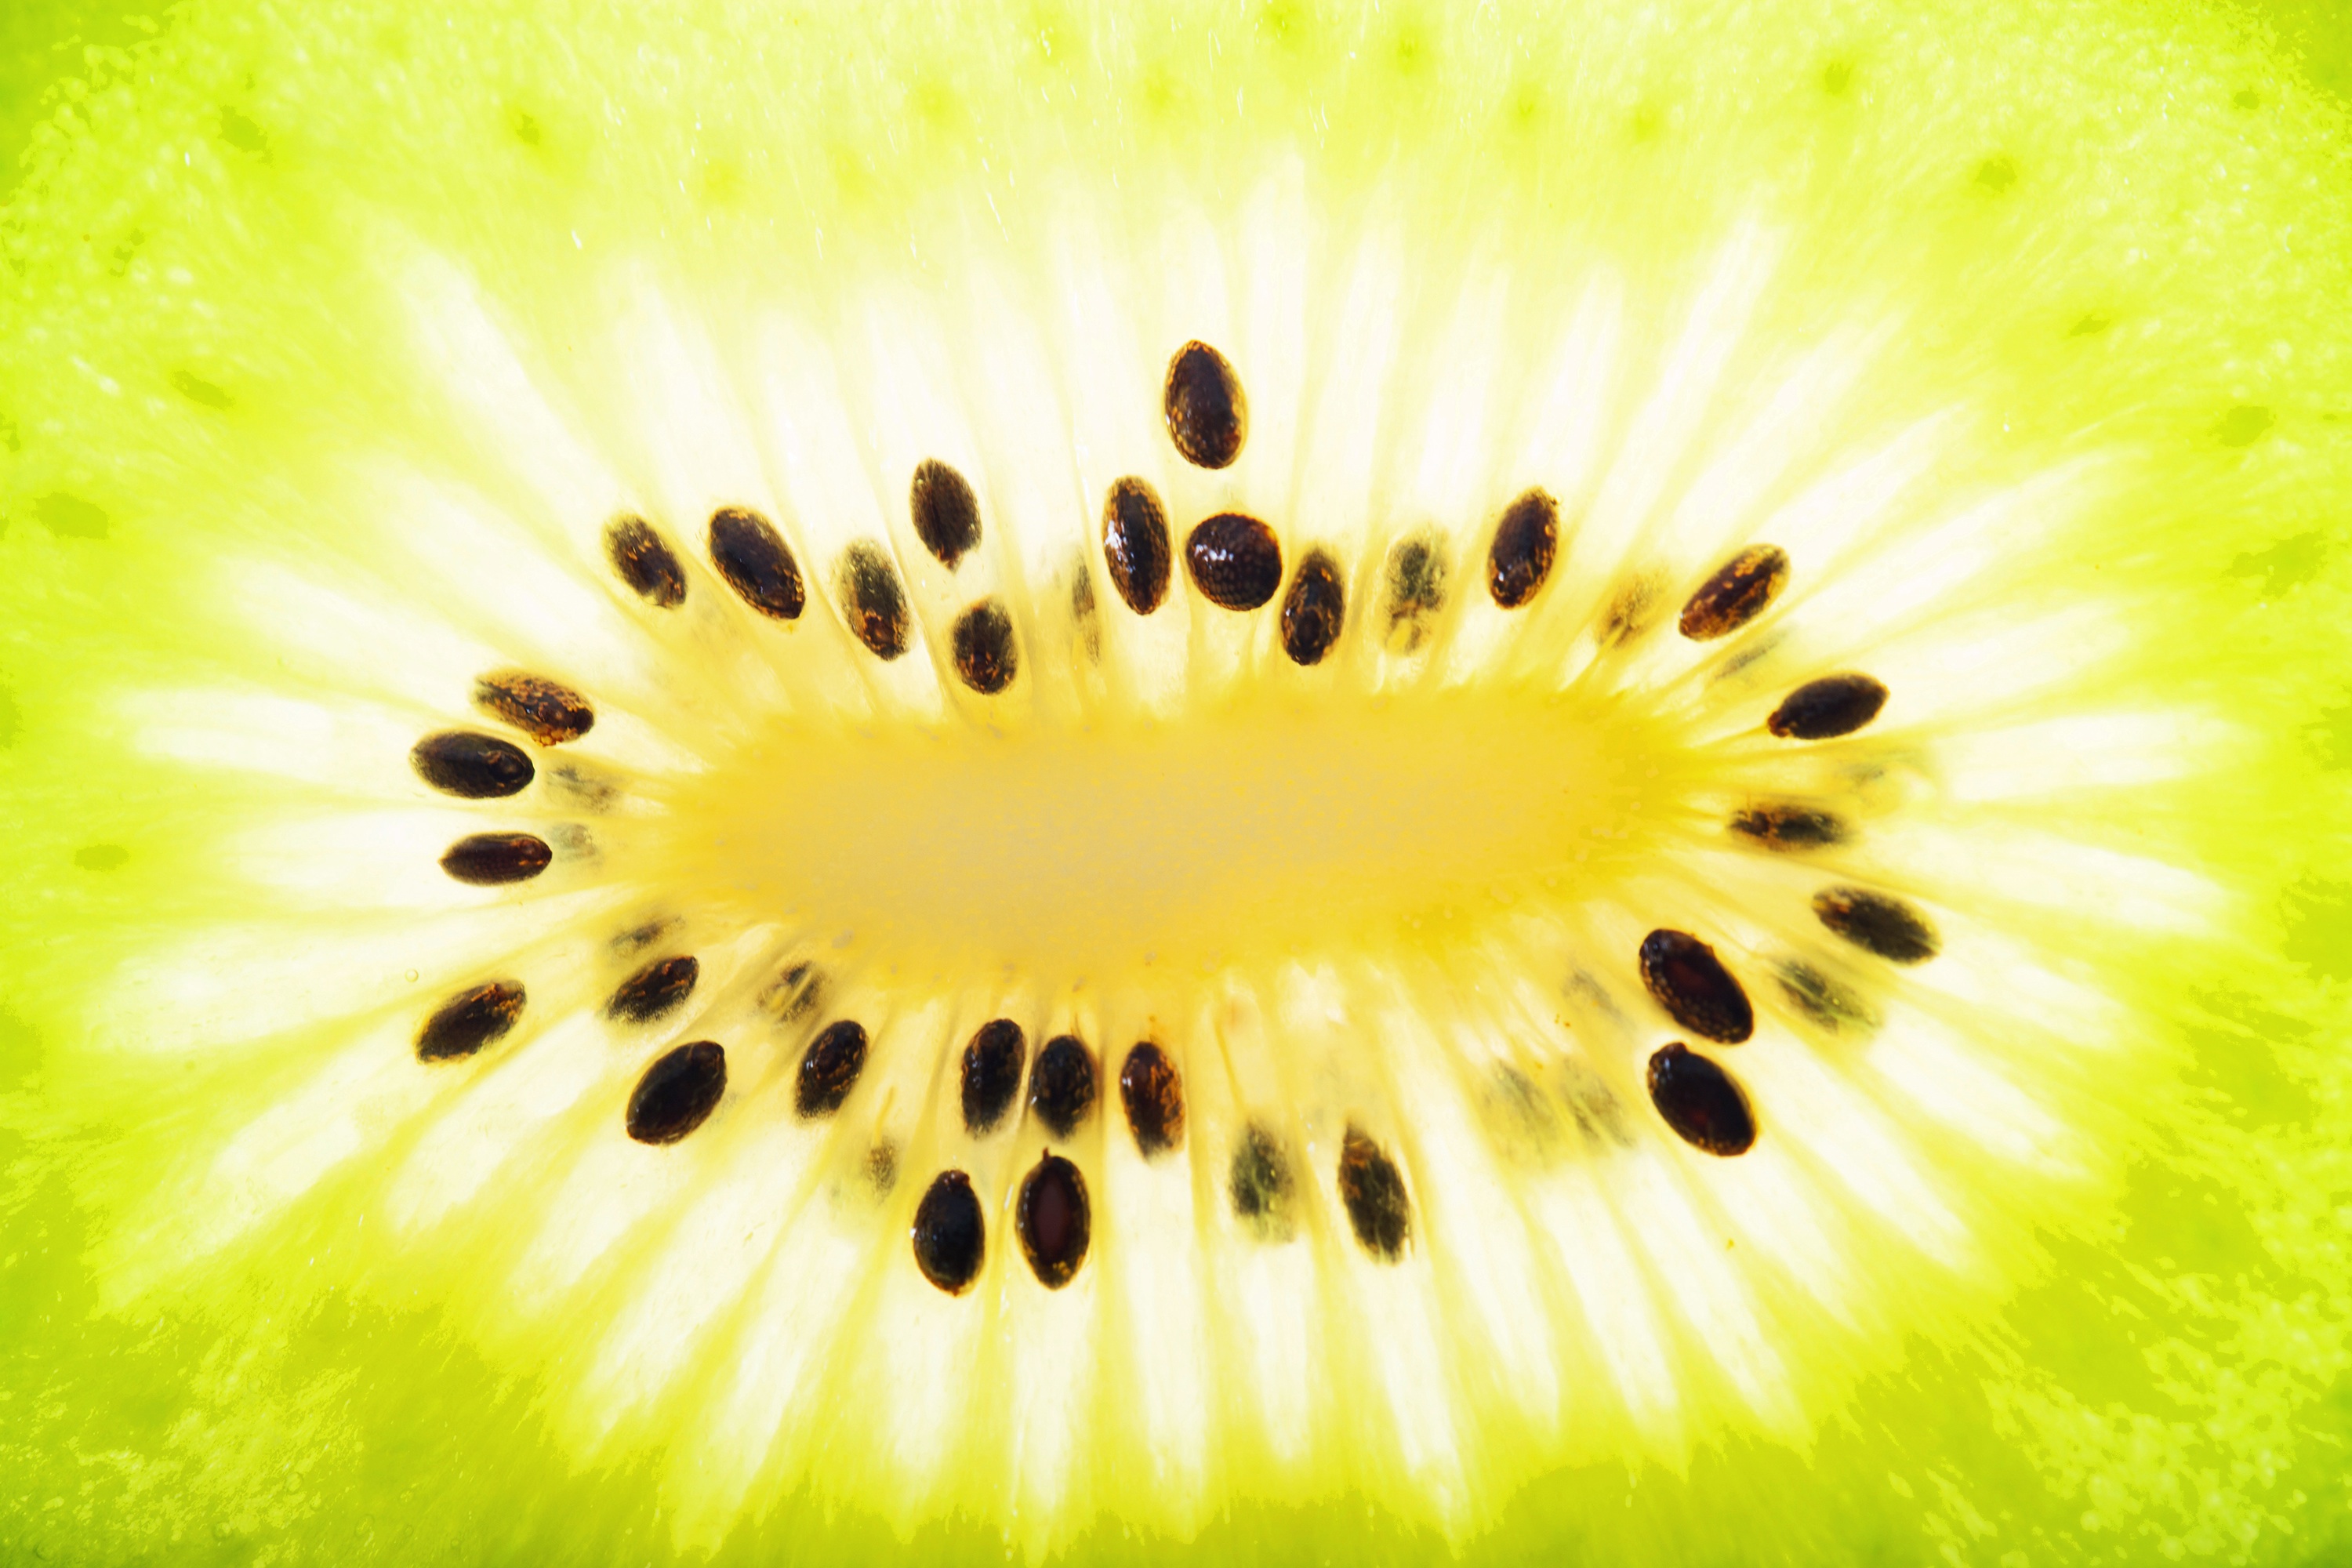
plant, photography, fruit, flower, petal, pollen, food, green, produce, yellow, flora, close up, macro photography, flowering plant, computer wallpaper, land plant, kiwifruit